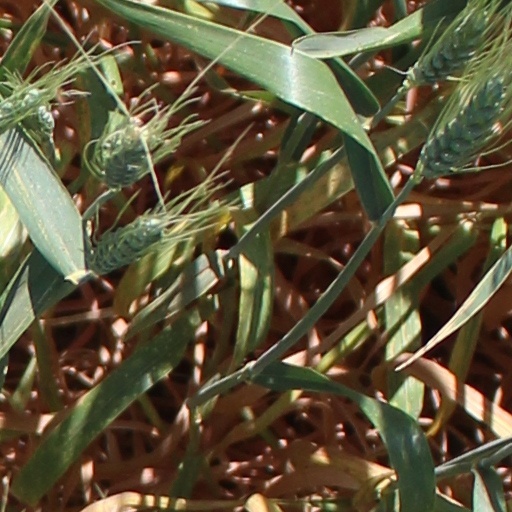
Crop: wheat